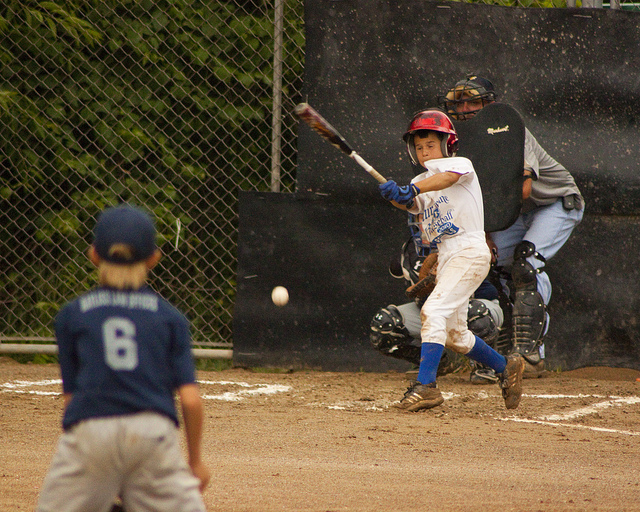
một cầu thủ đánh bóng đang vung gậy để đánh bóng